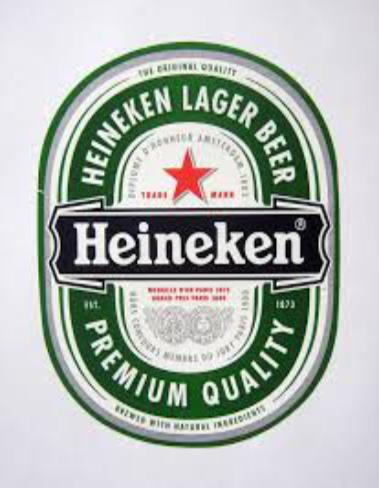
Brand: Heineken
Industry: Food